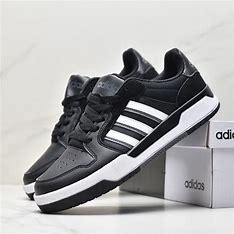
Brand: adidas
Model: neo Adidas NEO Entrap Mid